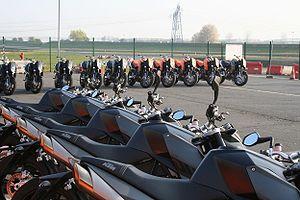
KTM Duke, Circuit Carole, Près de Paris (France)
KTM Bike Industries et KTM-Sportmotorcycle AG représentent la marque KTM.